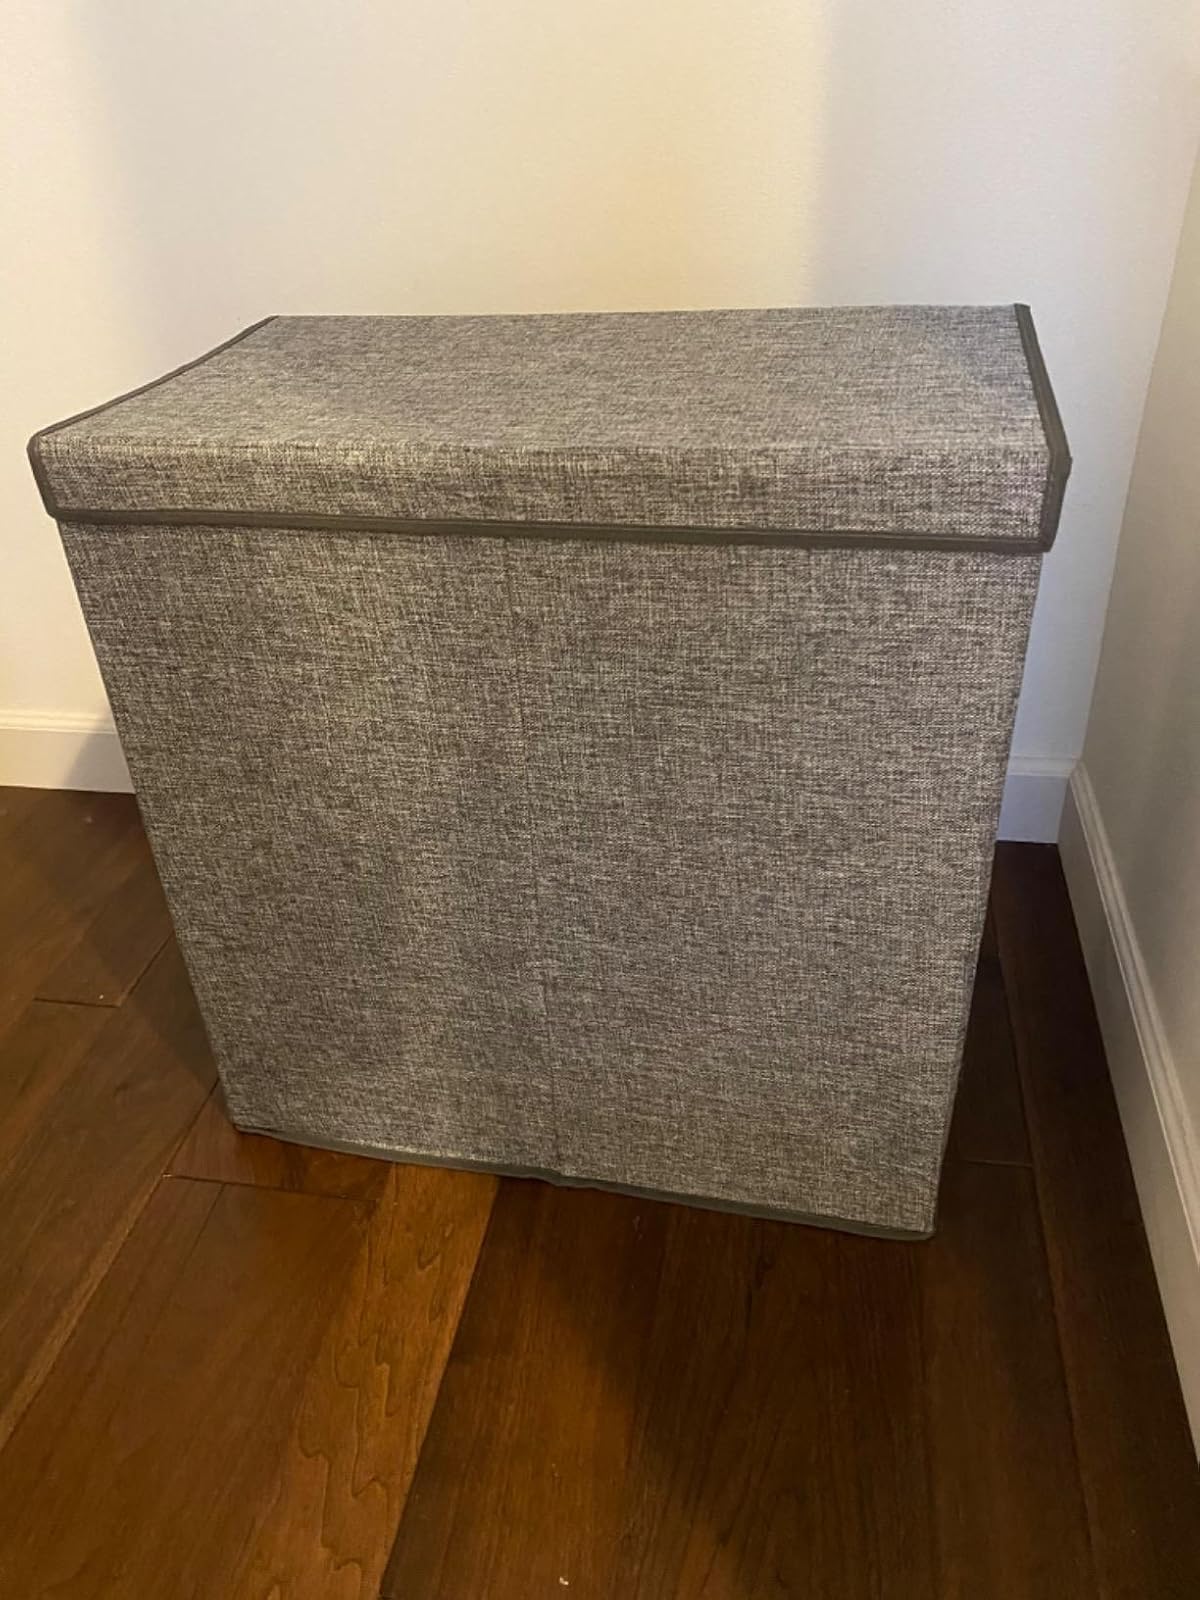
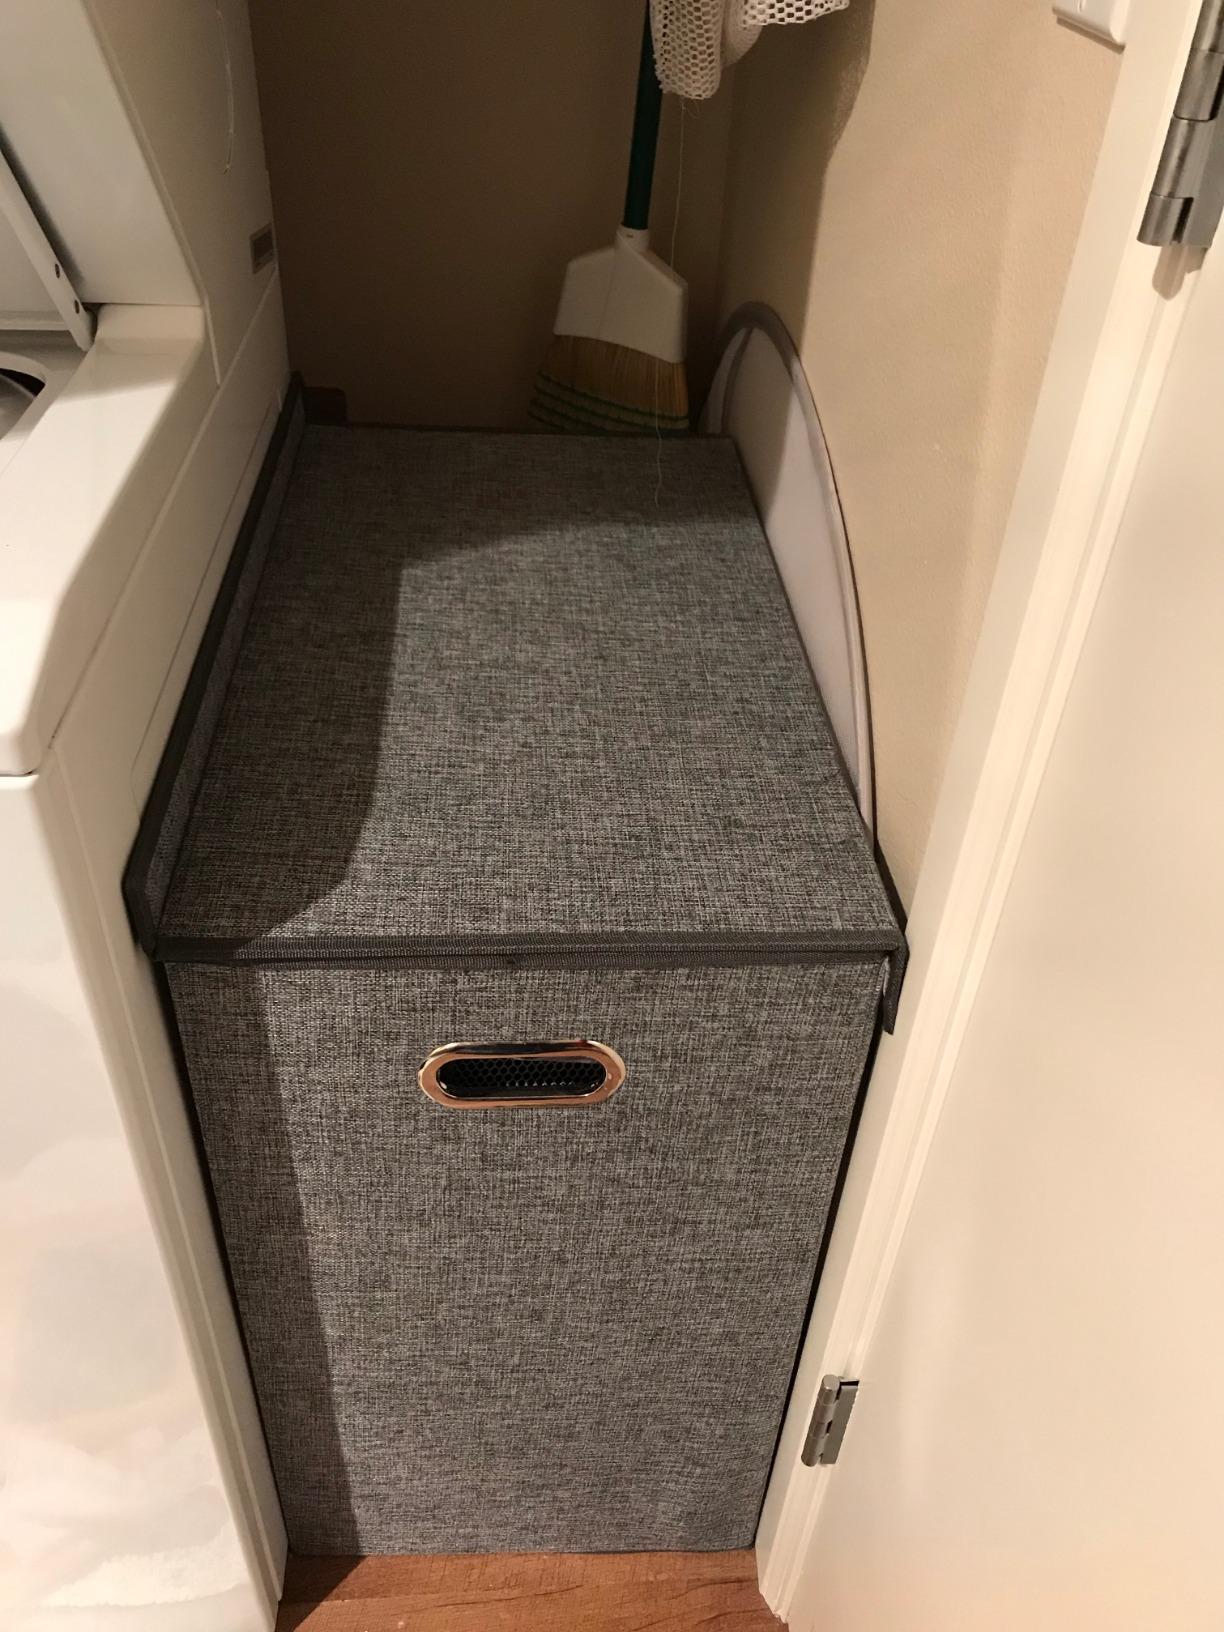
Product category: items_hamper
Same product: yes